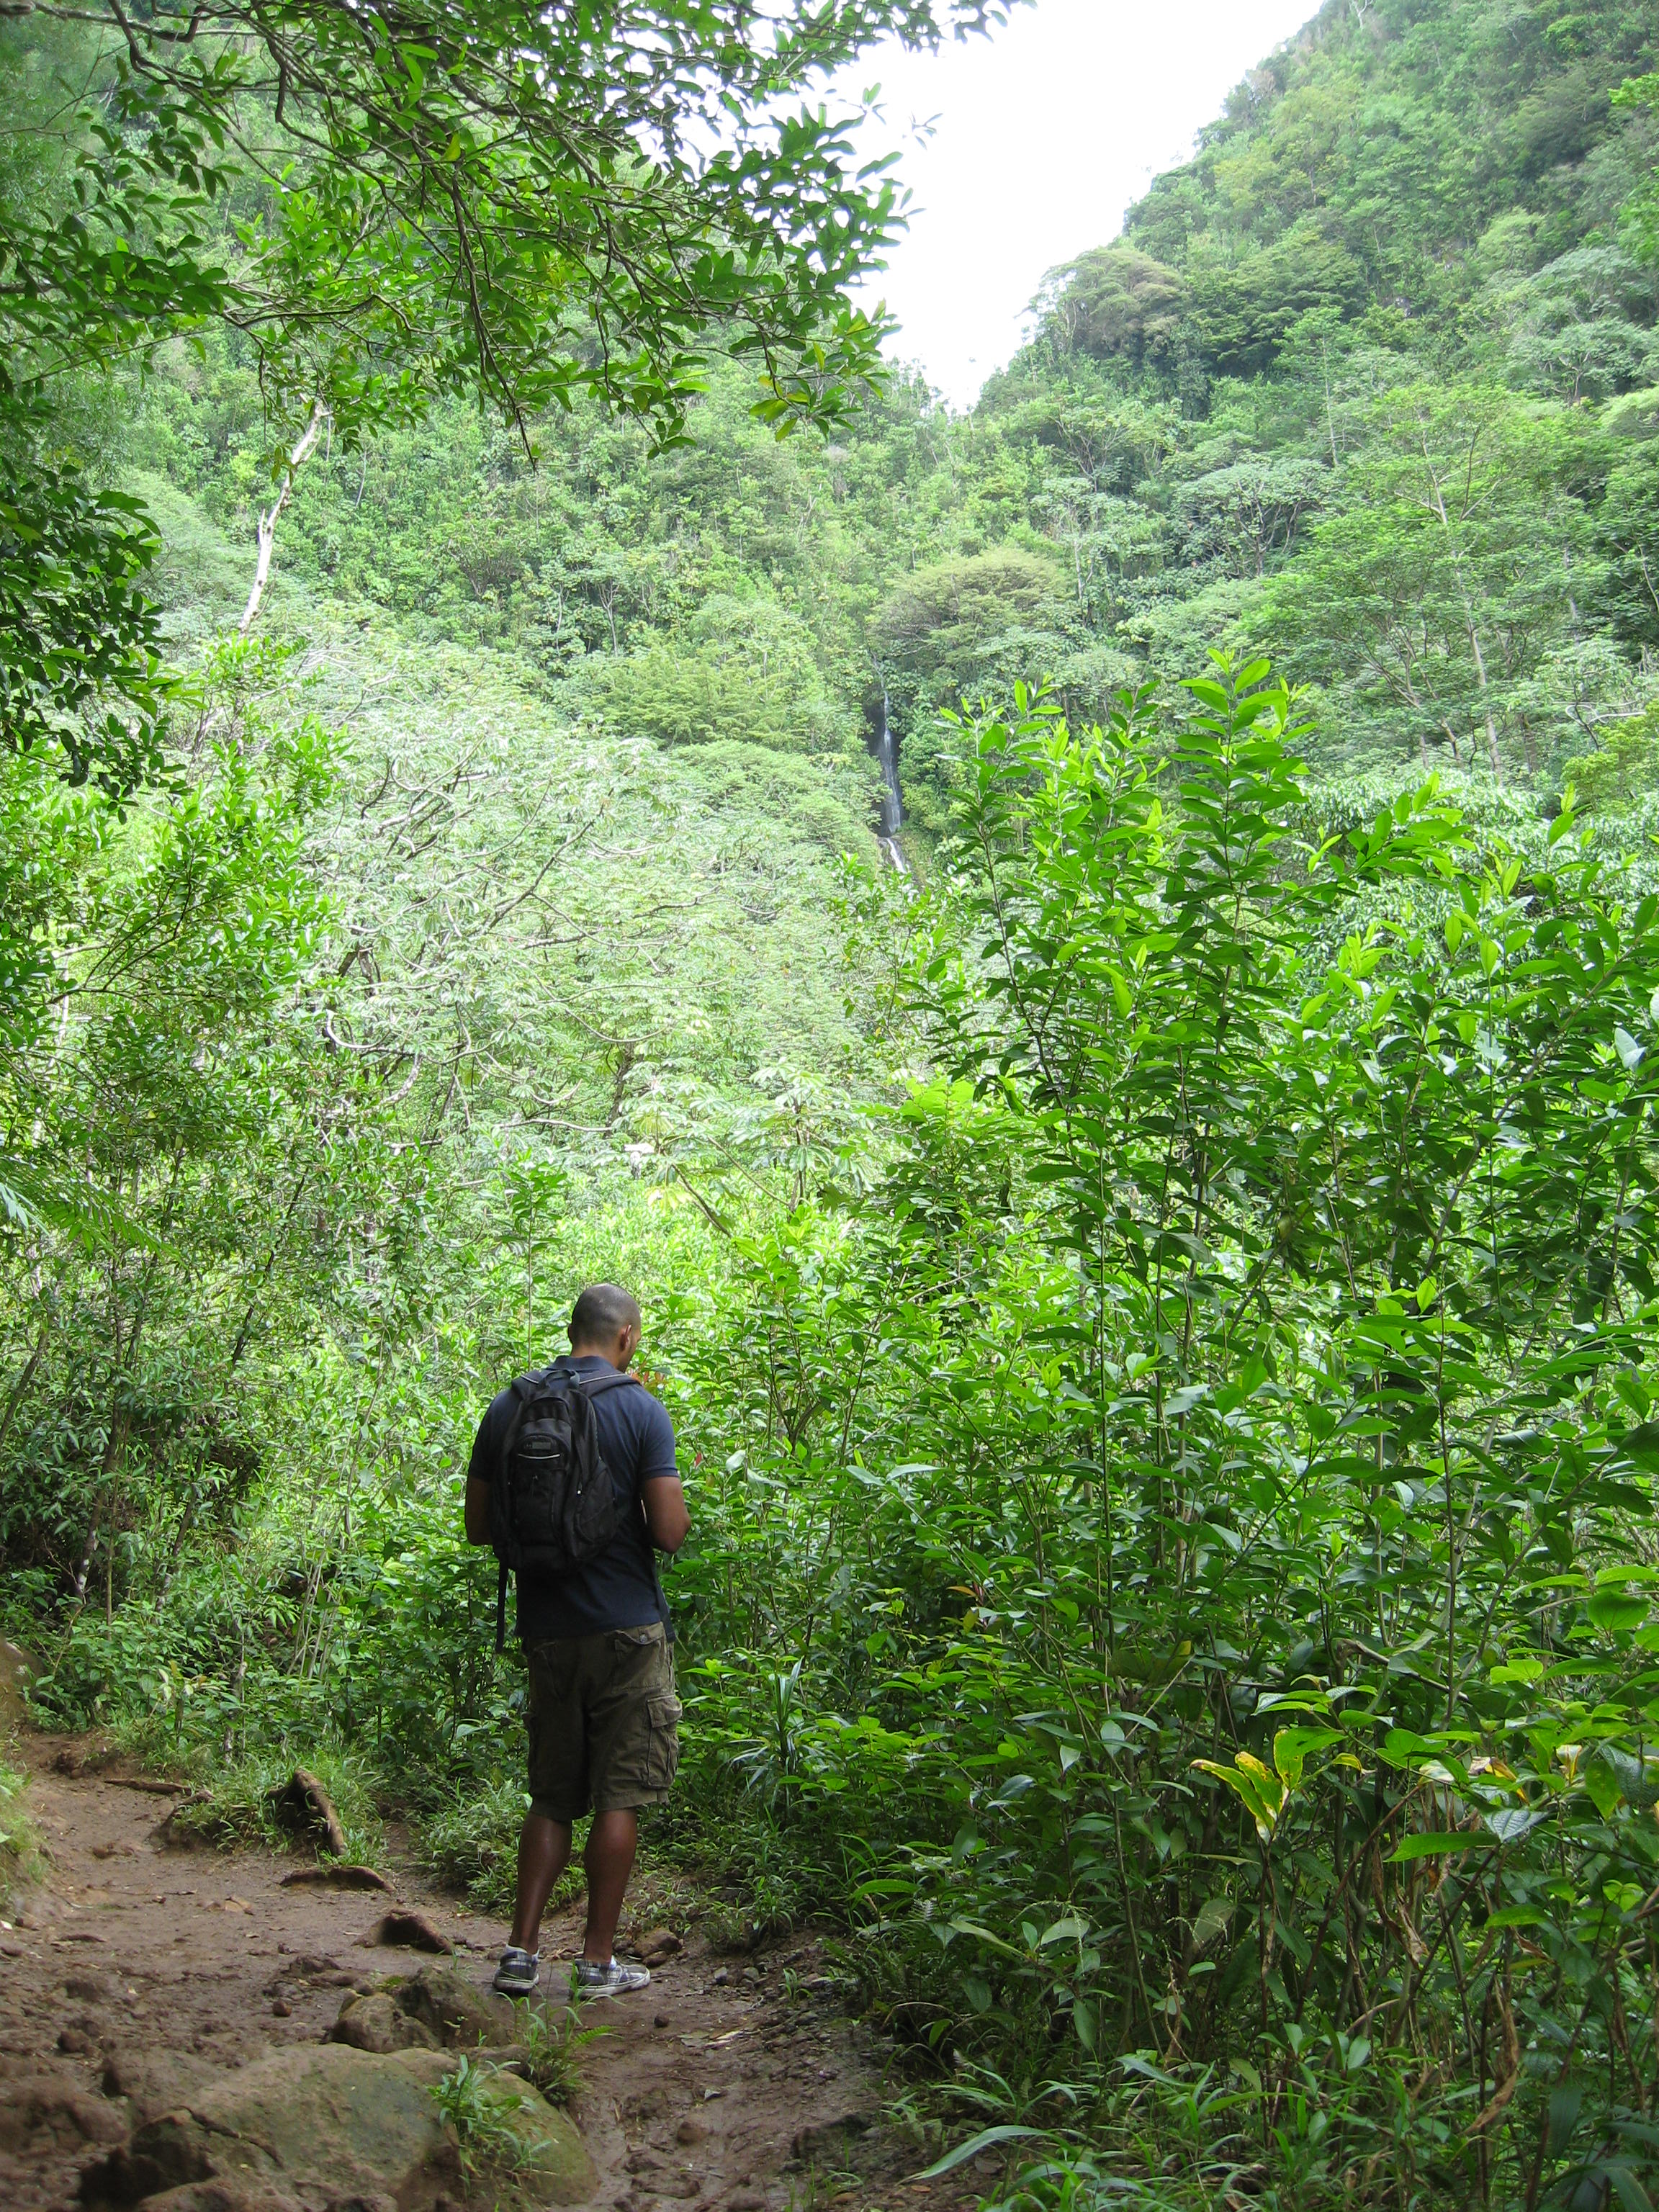
nature, forest, walking, hiking, trail, adventure, vacation, jungle, soil, hawaii, ridge, creativecommons, vegetation, rainforest, ravine, plantation, woodland, habitat, oahu, ecosystem, ian, keating, nature reserve, old growth forest, natural environment, geological phenomenon